Umivik Bay

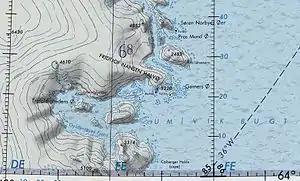
Map of Greenland section showing Umivik Bay

Umivik Bay, also known as "Umiivik" and "Umerik", is a bay in King Frederick VI Coast, southeastern Greenland. It is part of the Sermersooq municipality.